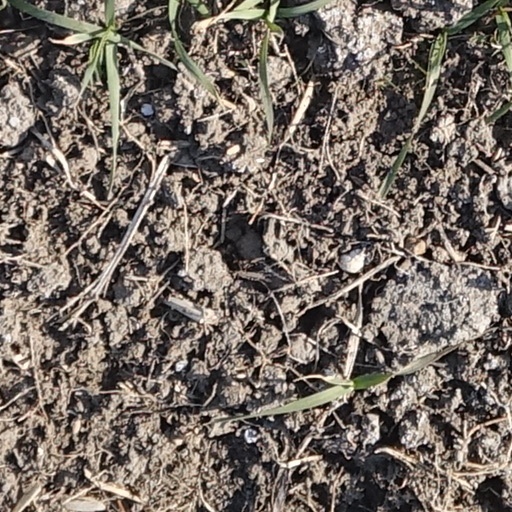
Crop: wheat